Amblie

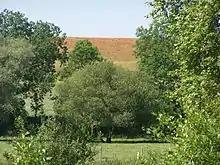
View of the Seulles Valley from the racetrack.

Amblie is located some 17 km north-west of Caen, 15 km north-east of Bayeux, and 5 km from the beaches of the Normandy landings in World War II. It is located in the middle of two valleys, those of the Thue and the Seulles, not far from the plain of Caen.